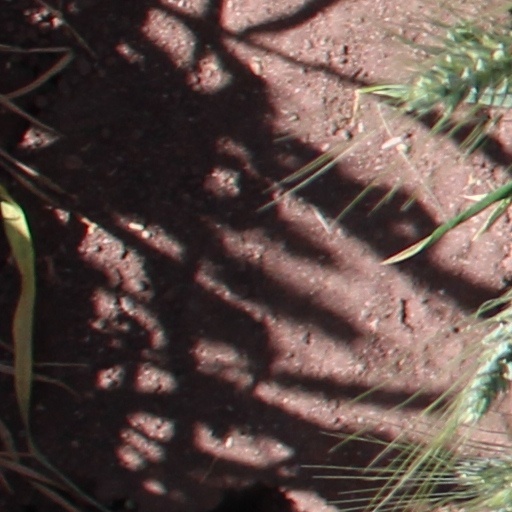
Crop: wheat